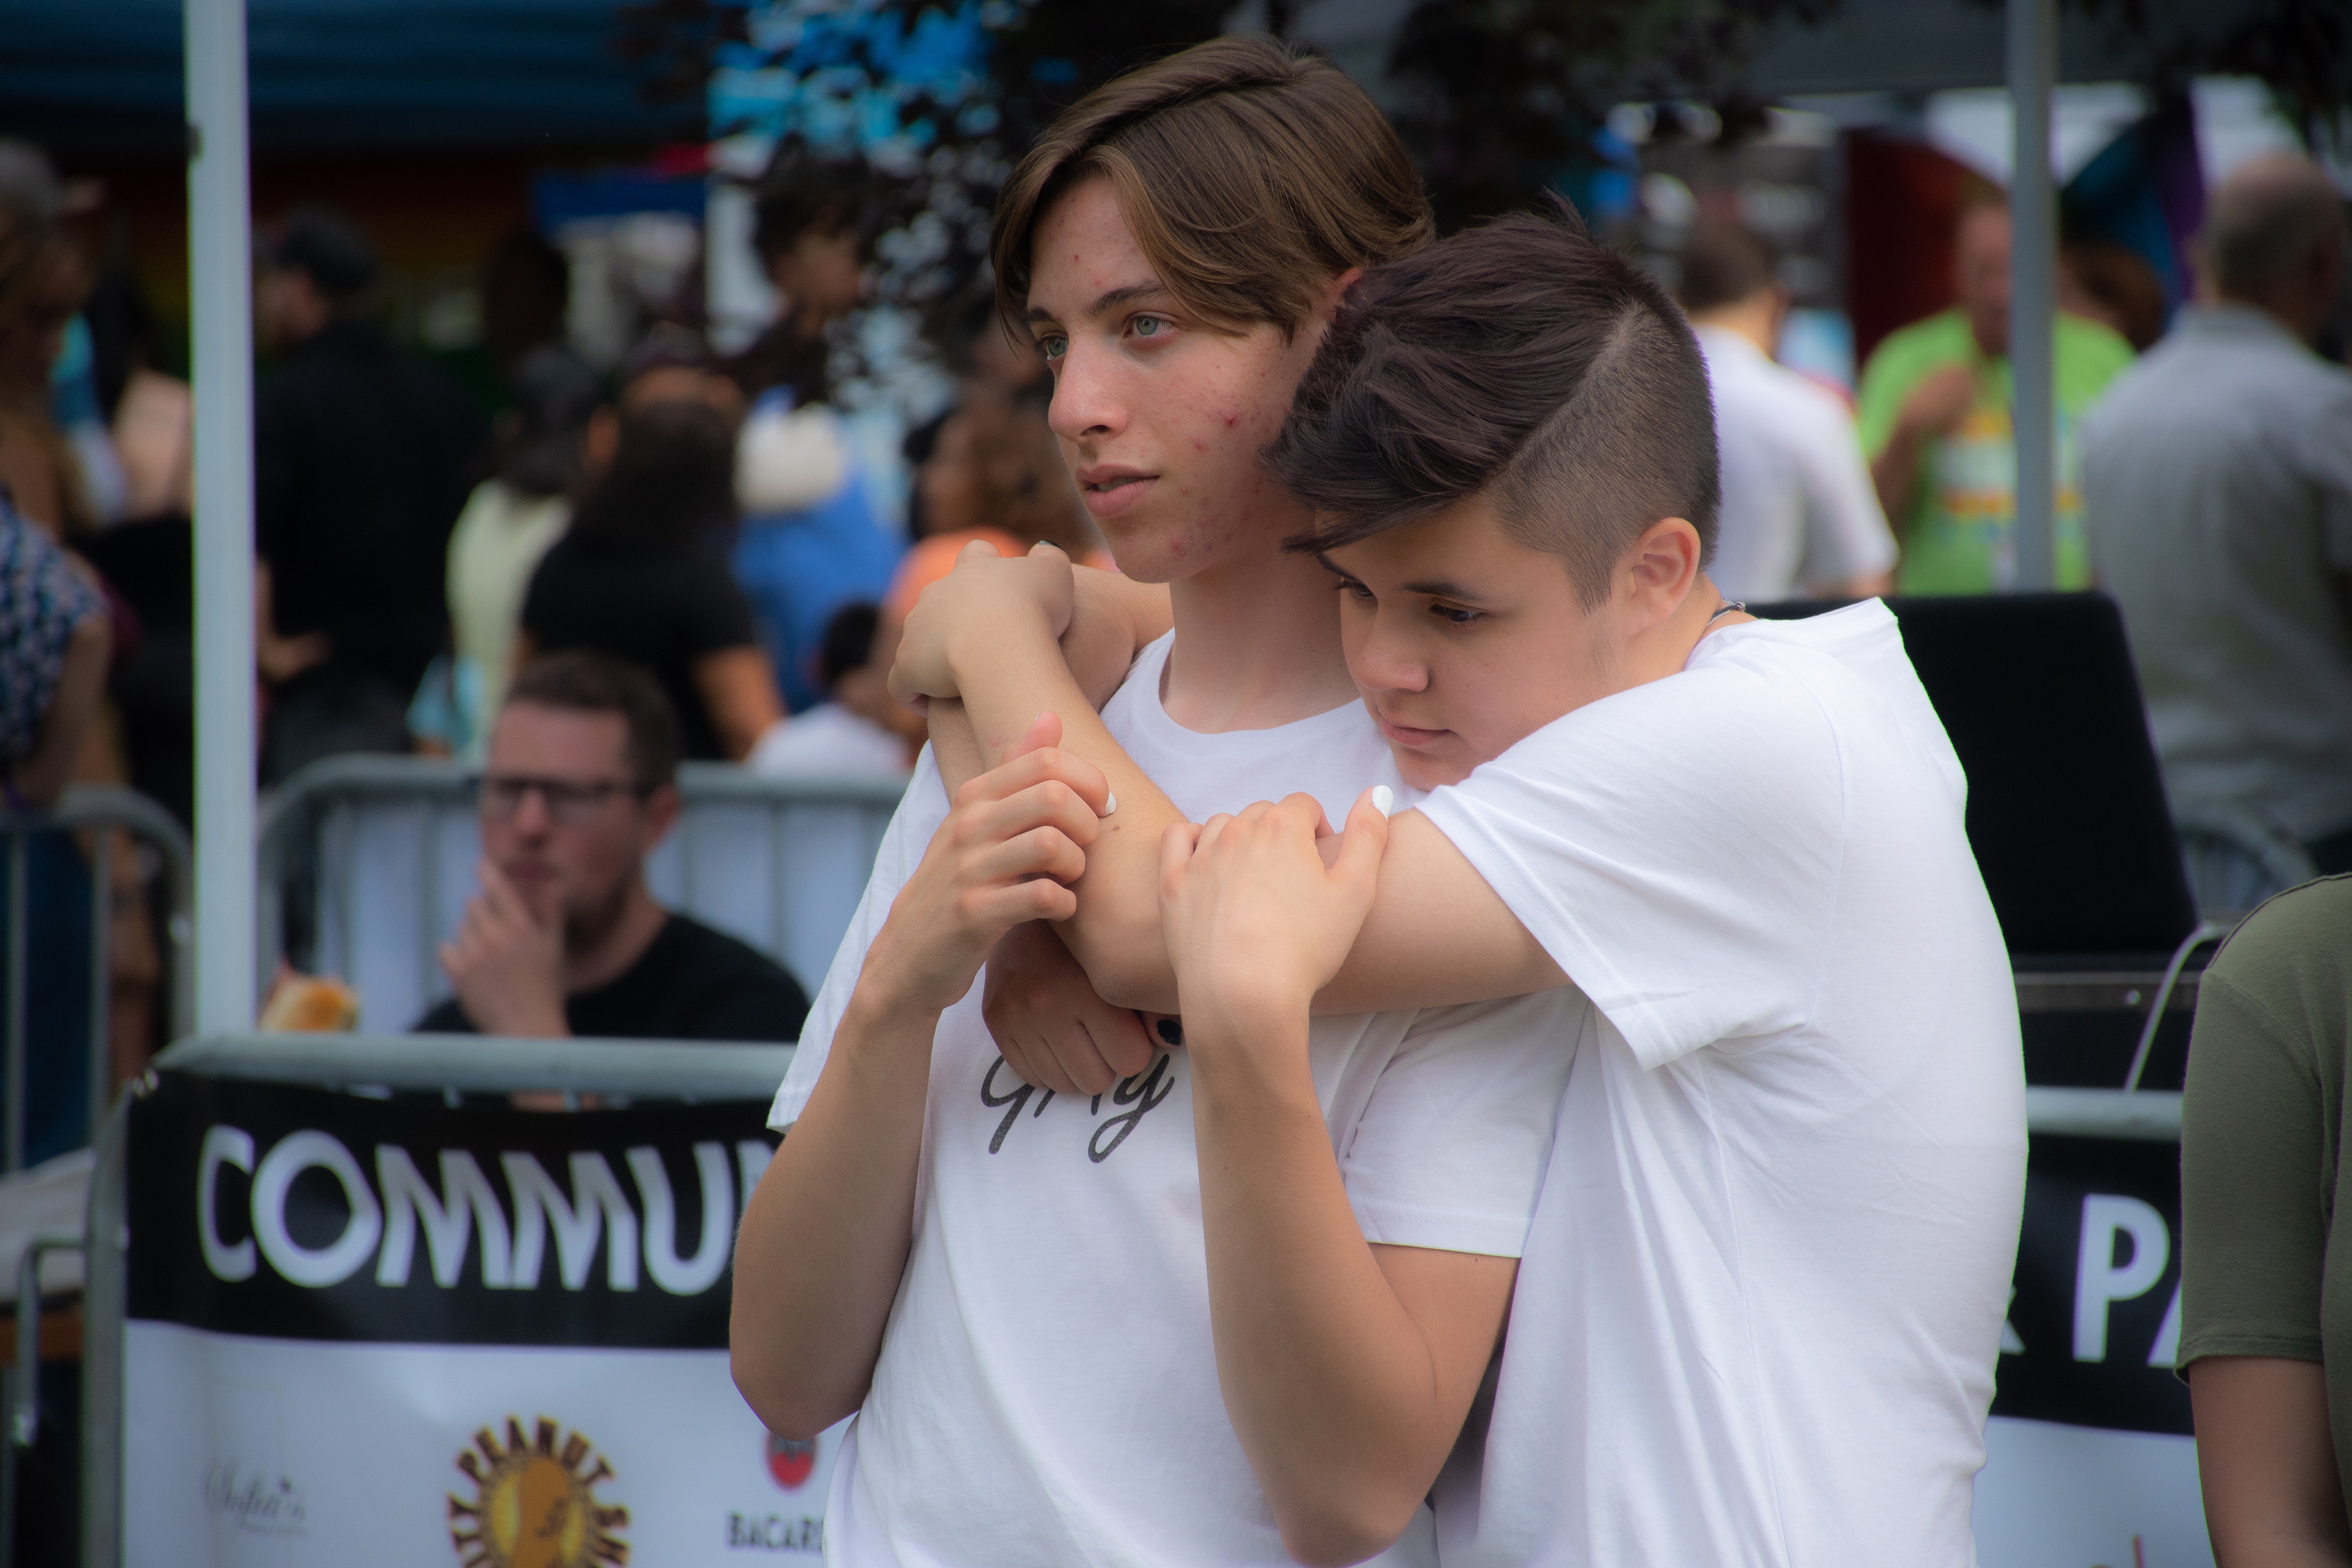
photograph, people, shoulder, snapshot, arm, interaction, fun, human, event, joint, crowd, hug, photography, hand, finger, smile, gesture, kiss, street, leisure, vacation, happy, world, ear, tourism